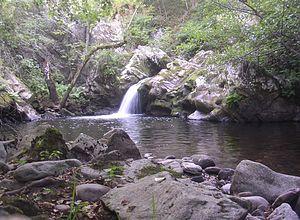
Gorges de l'Arcueil (15) France
L'Arcueil est une rivière française qui coule dans le département du Cantal. C'est un affluent de l'Alagnon en rive droite, donc un sous-affluent de la Loire par l'Alagnon et l'Allier.